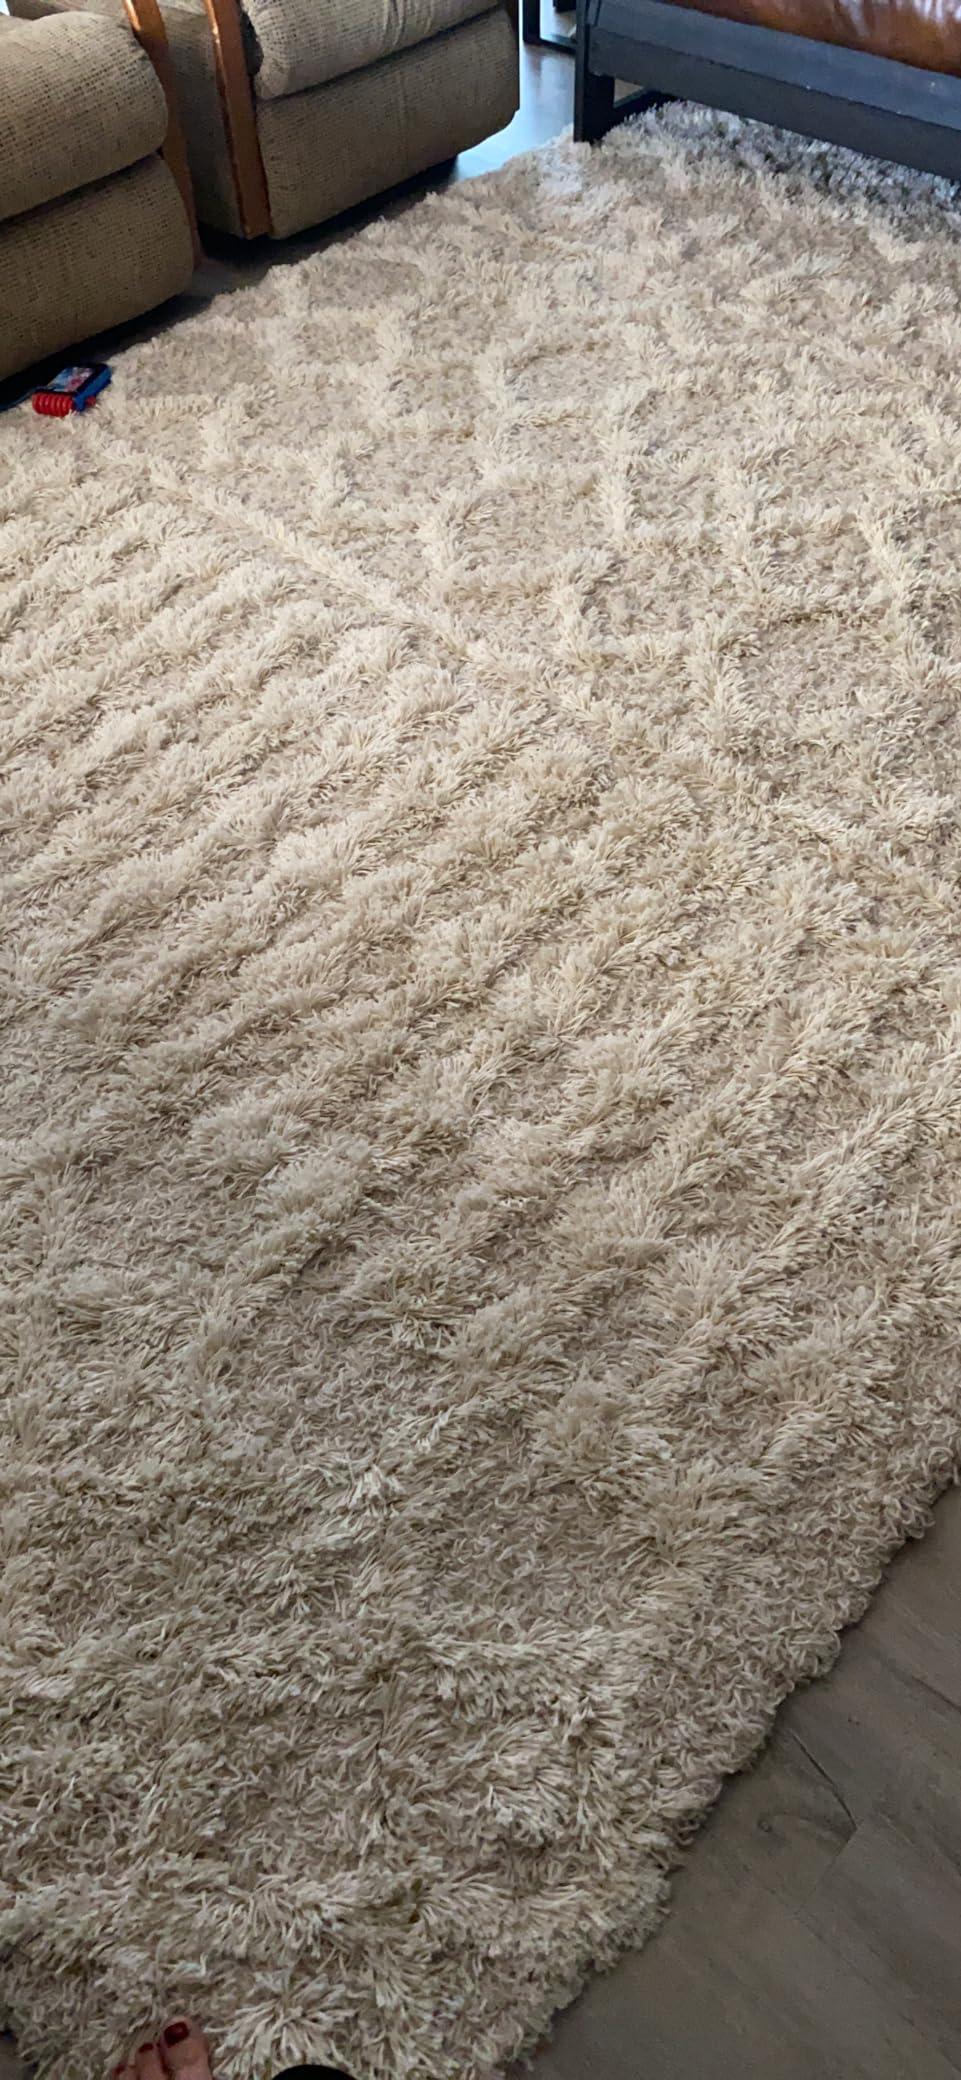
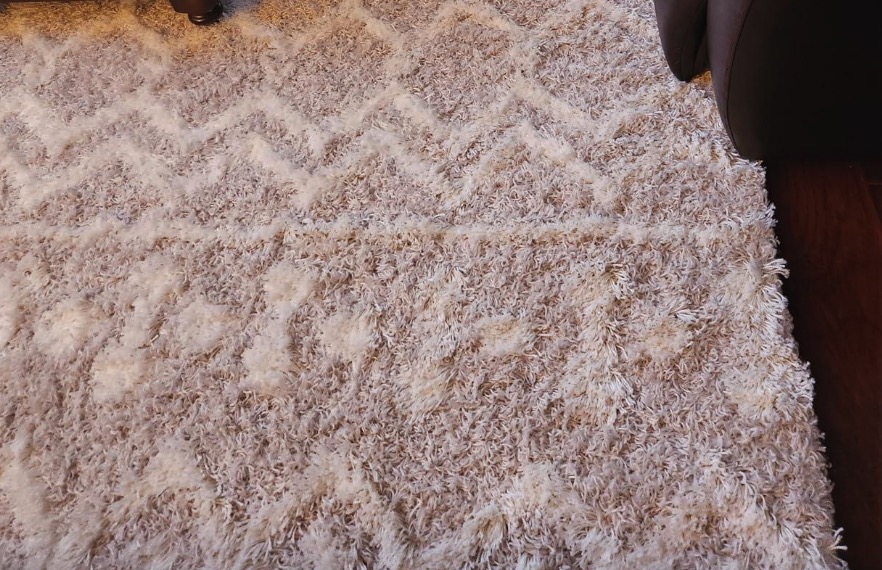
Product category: misc
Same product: yes